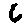
Label: 6